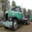
Label: truck